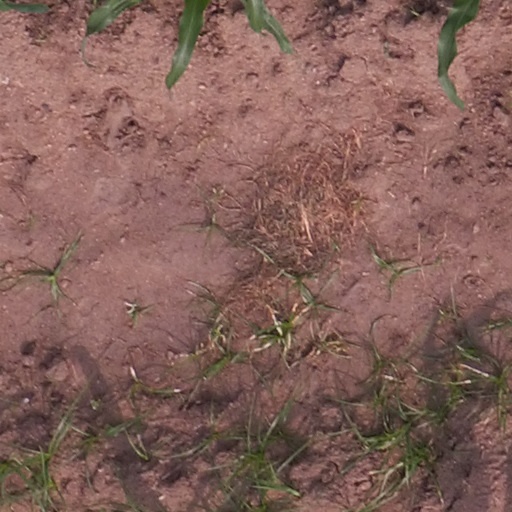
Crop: maize; corn